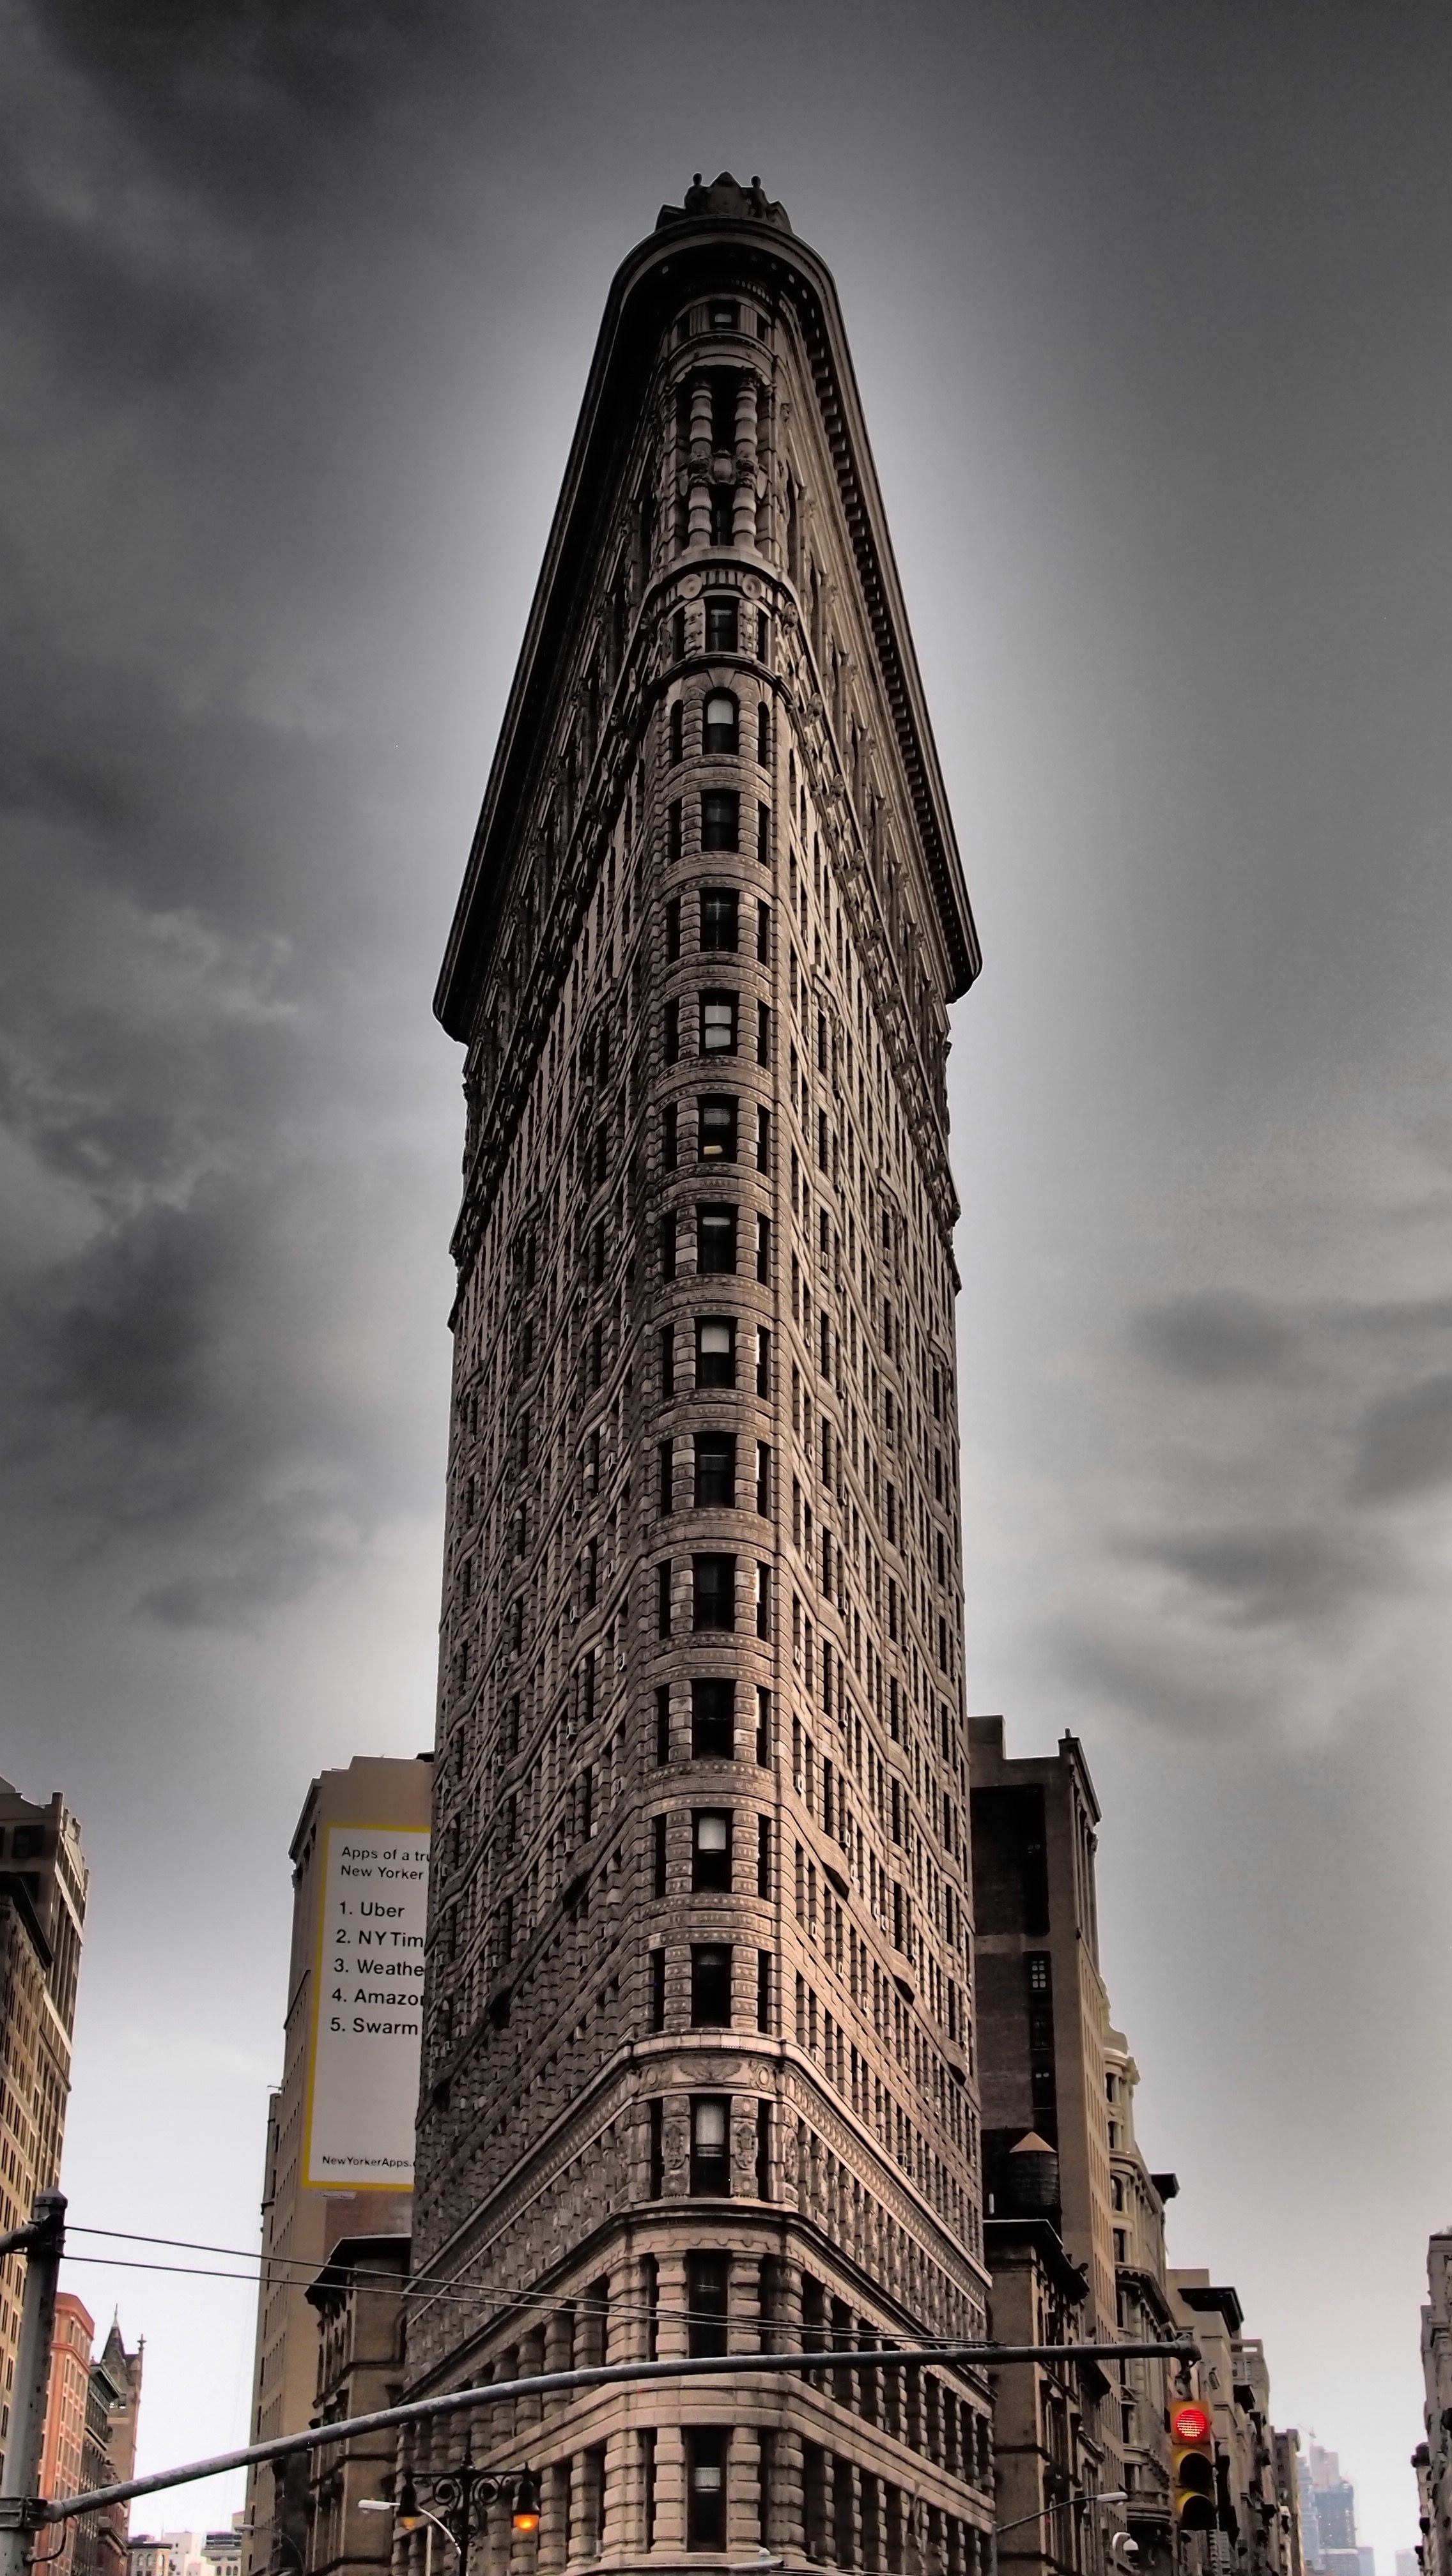
architecture, skyline, building, city, skyscraper, new york, new york city, cityscape, downtown, evening, reflection, tower, landmark, facade, sightseeing, attraction, monochrome, tower block, places of interest, interesting, metropolis, flatron building, urban area, human settlement, metropolitan area